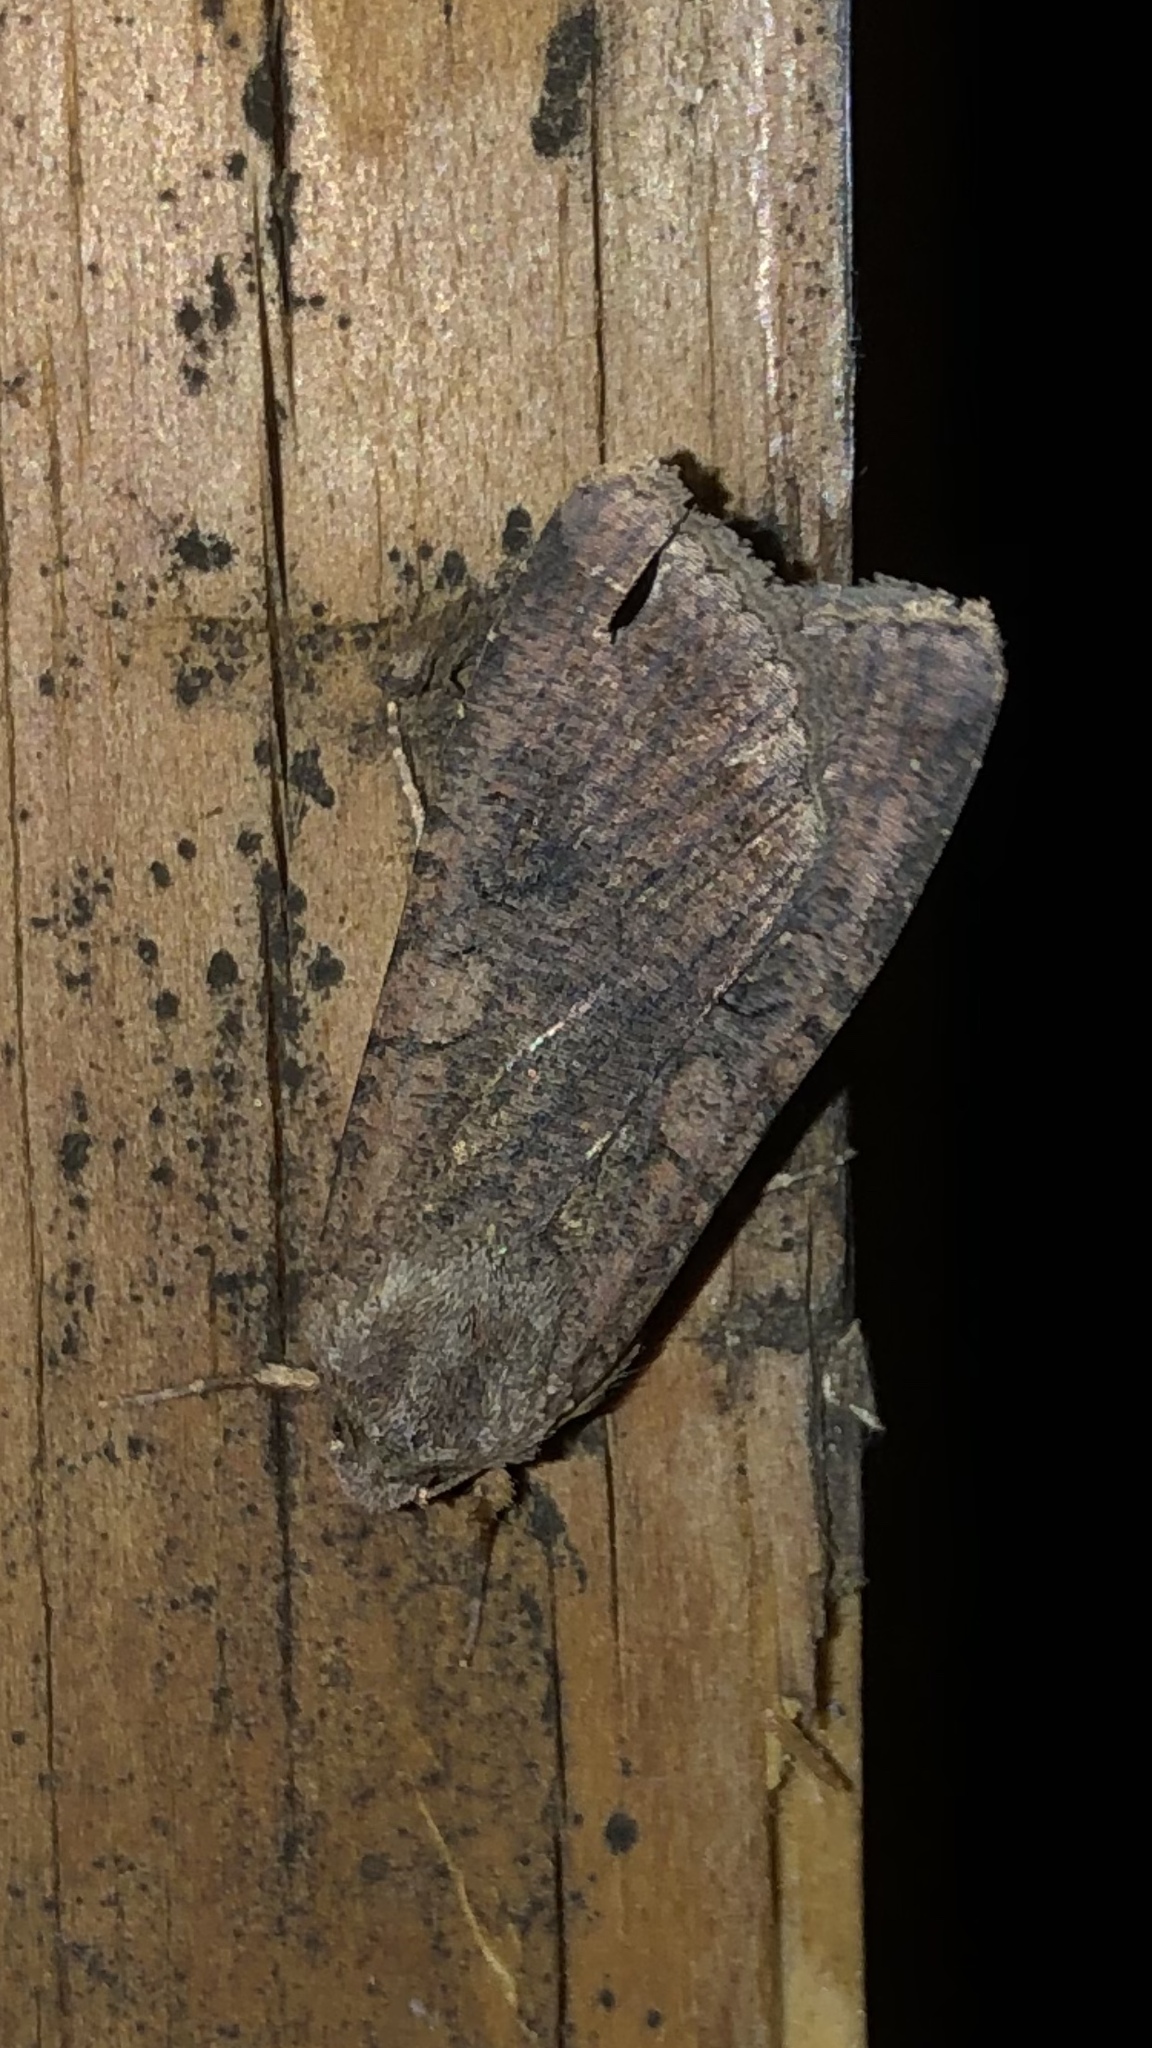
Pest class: cutworms